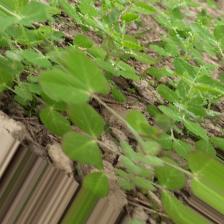
Label: Normal